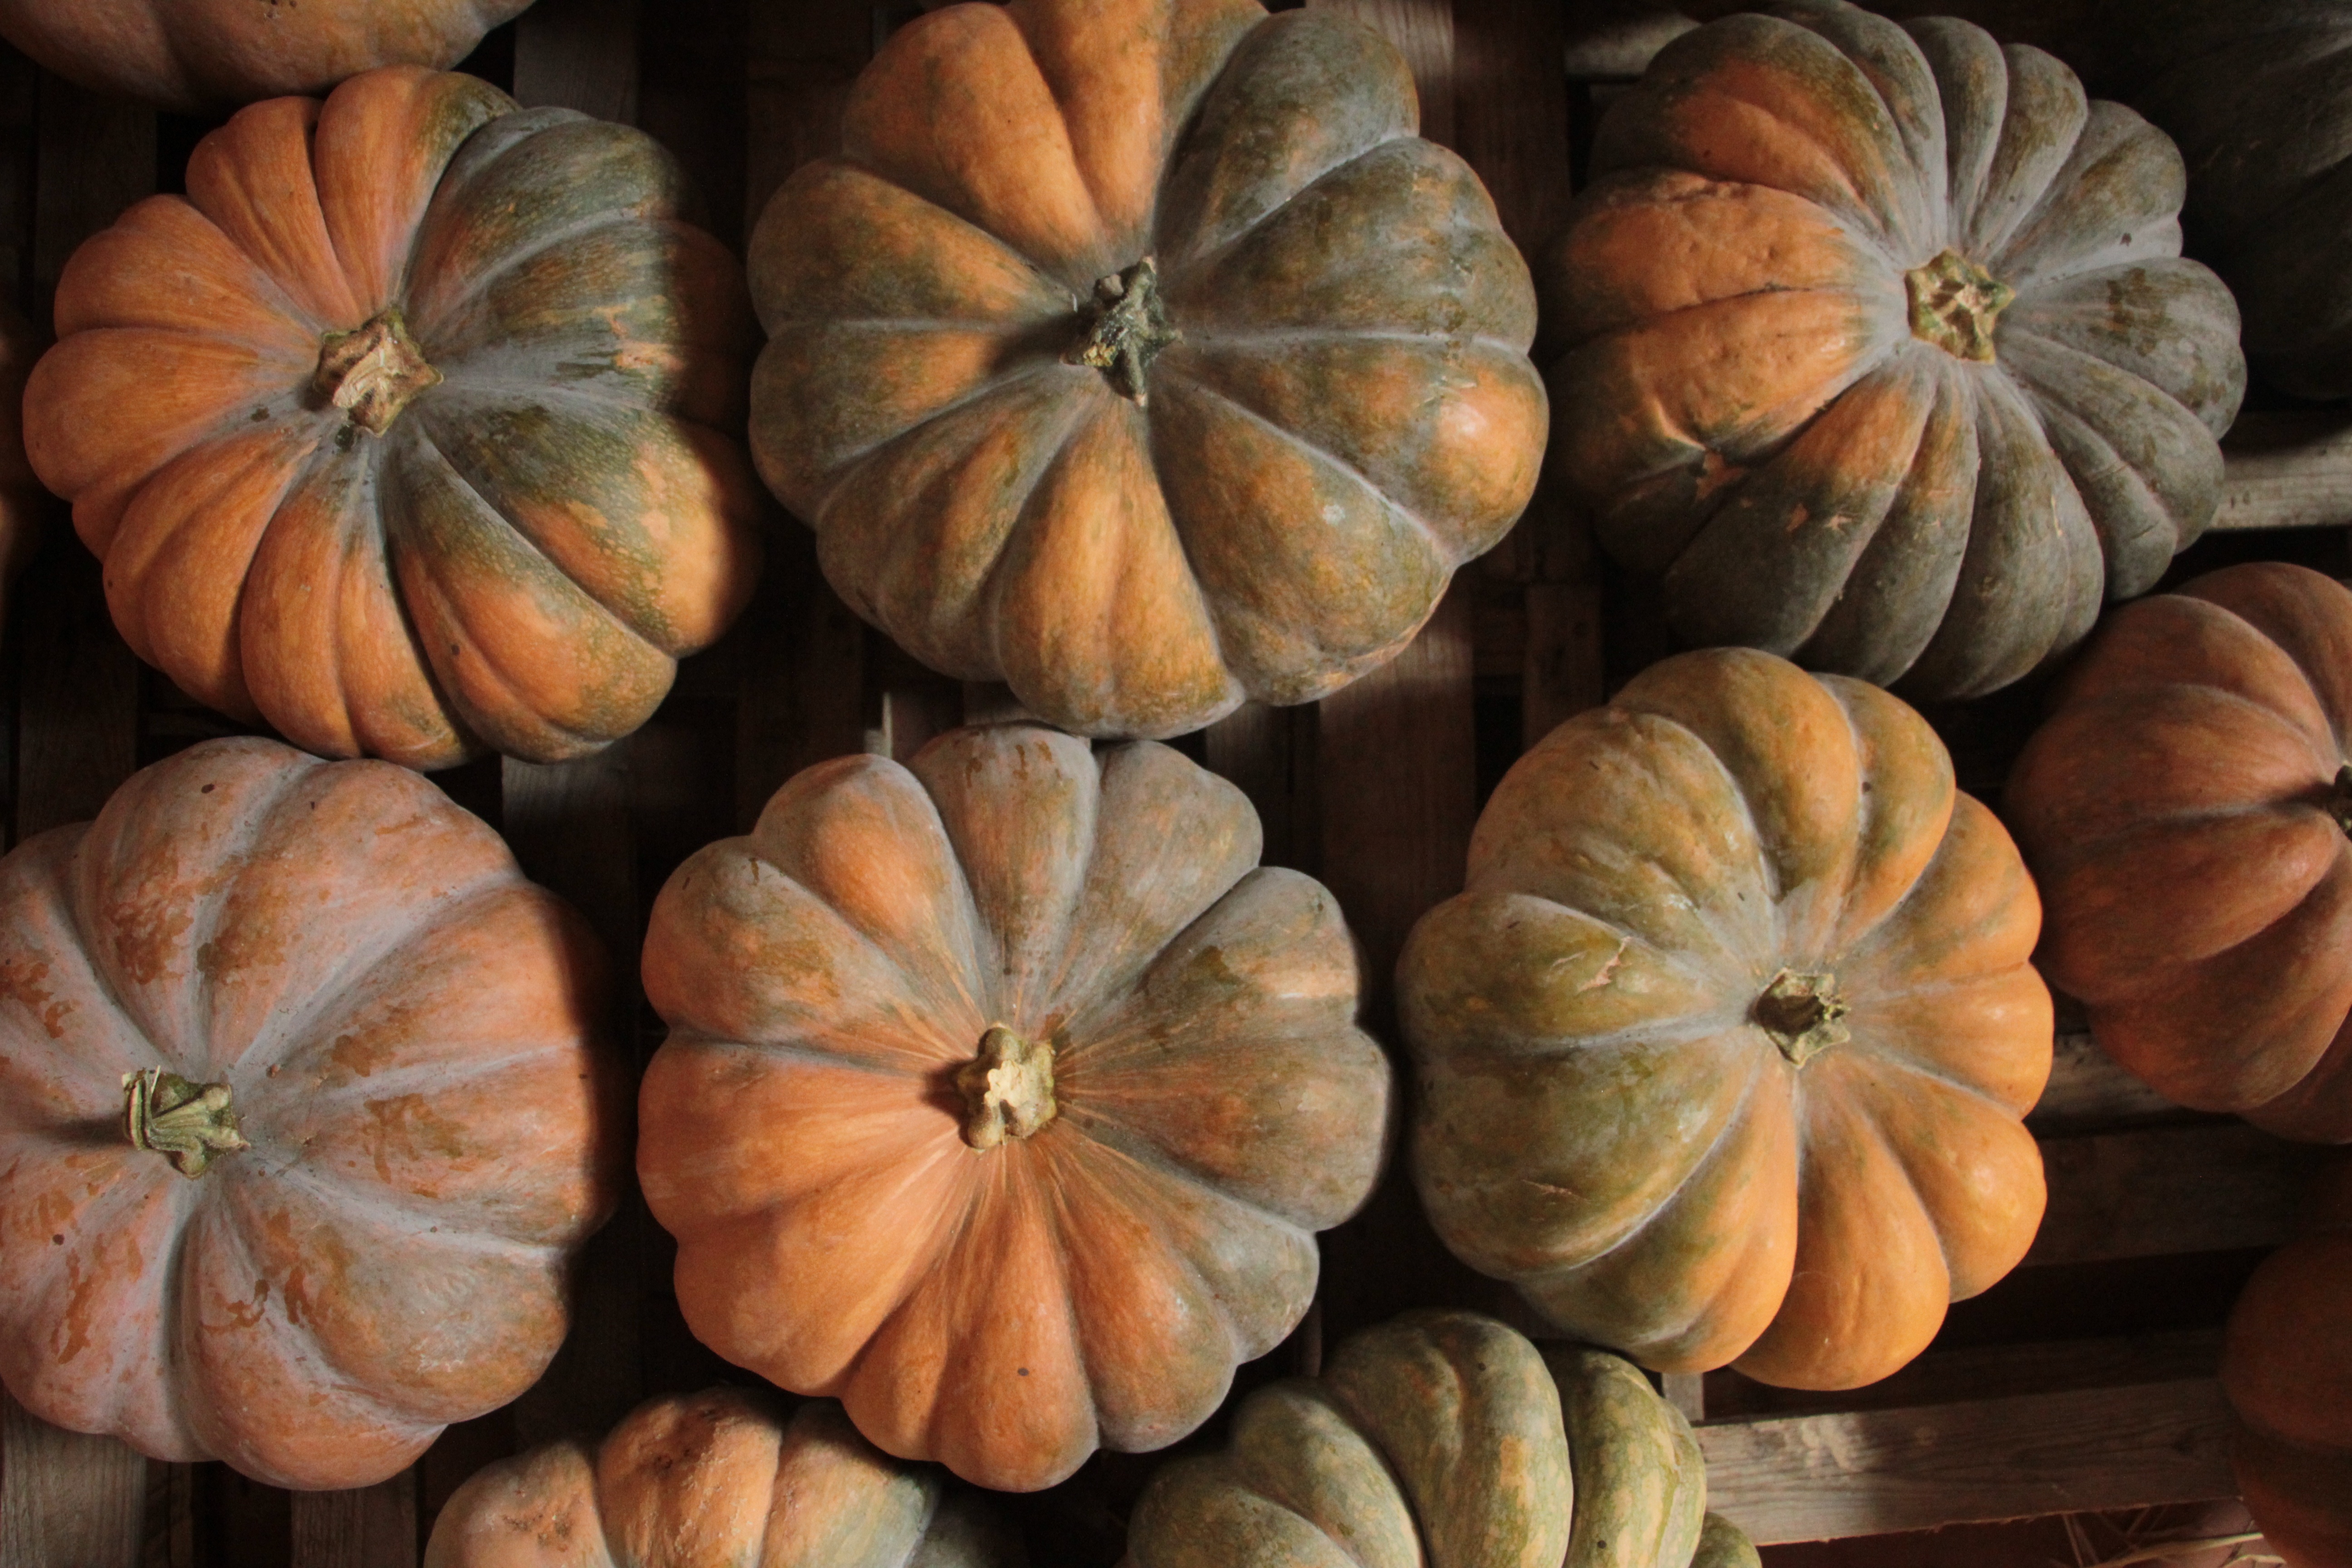
plant, flower, orange, food, green, produce, vegetable, autumn, pumpkin, kitchen, eat, gourd, vegetale, foods, calabaza, carving, edible, cucurbita, flowering plant, alimentari, winter squash, land plant, cucumber gourd and melon family